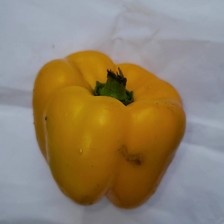
Label: capsicum